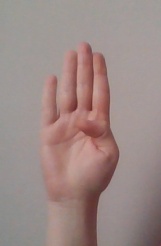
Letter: kaaf